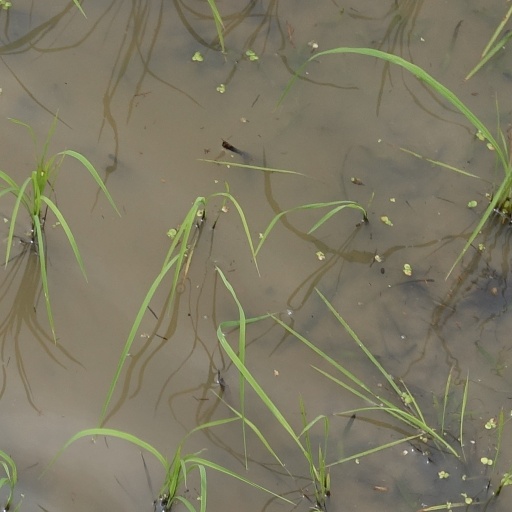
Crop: rice